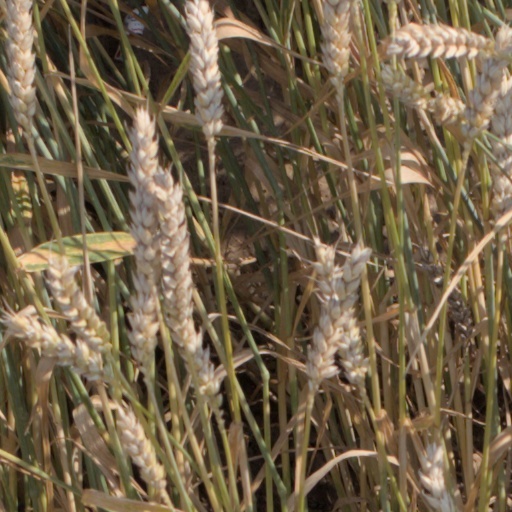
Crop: wheat